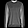
Label: Pullover